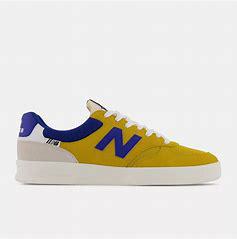
Brand: New
Model: Balance New Balance 300 Series